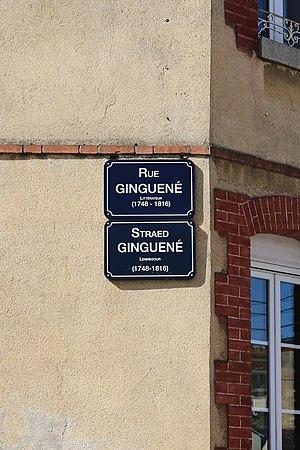
Plaque de rue de Rennes.
Pierre-Louis Ginguené, né le 25 avril 1748 à Rennes et mort le 16 novembre 1816 à Paris, est un journaliste, poète et historien de la littérature français.